List of richest literary prizes

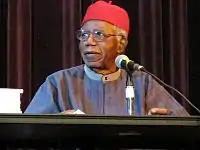
Chinua Achebe, 2010 winner of The Dorothy and Lillian Gish Prize

The following awards have a superlative claim within certain defined categories, as described and sourced in the Notes column.